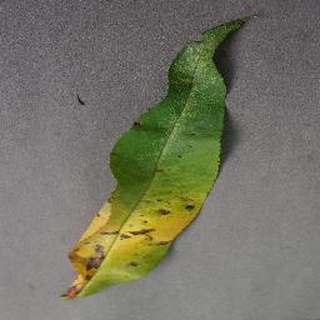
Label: peach_bacterial_spot